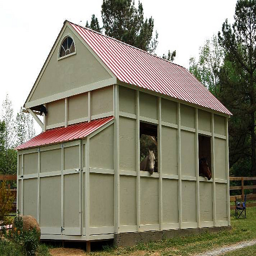
Horses are looking out of the windows of a bard.
This is a barn with a horse peeking his head out
Horses take a look outside of a window in their shed
Horses peek through the windows of a small utilitarian horse barn.
Horses look out the windows of a horse barn.